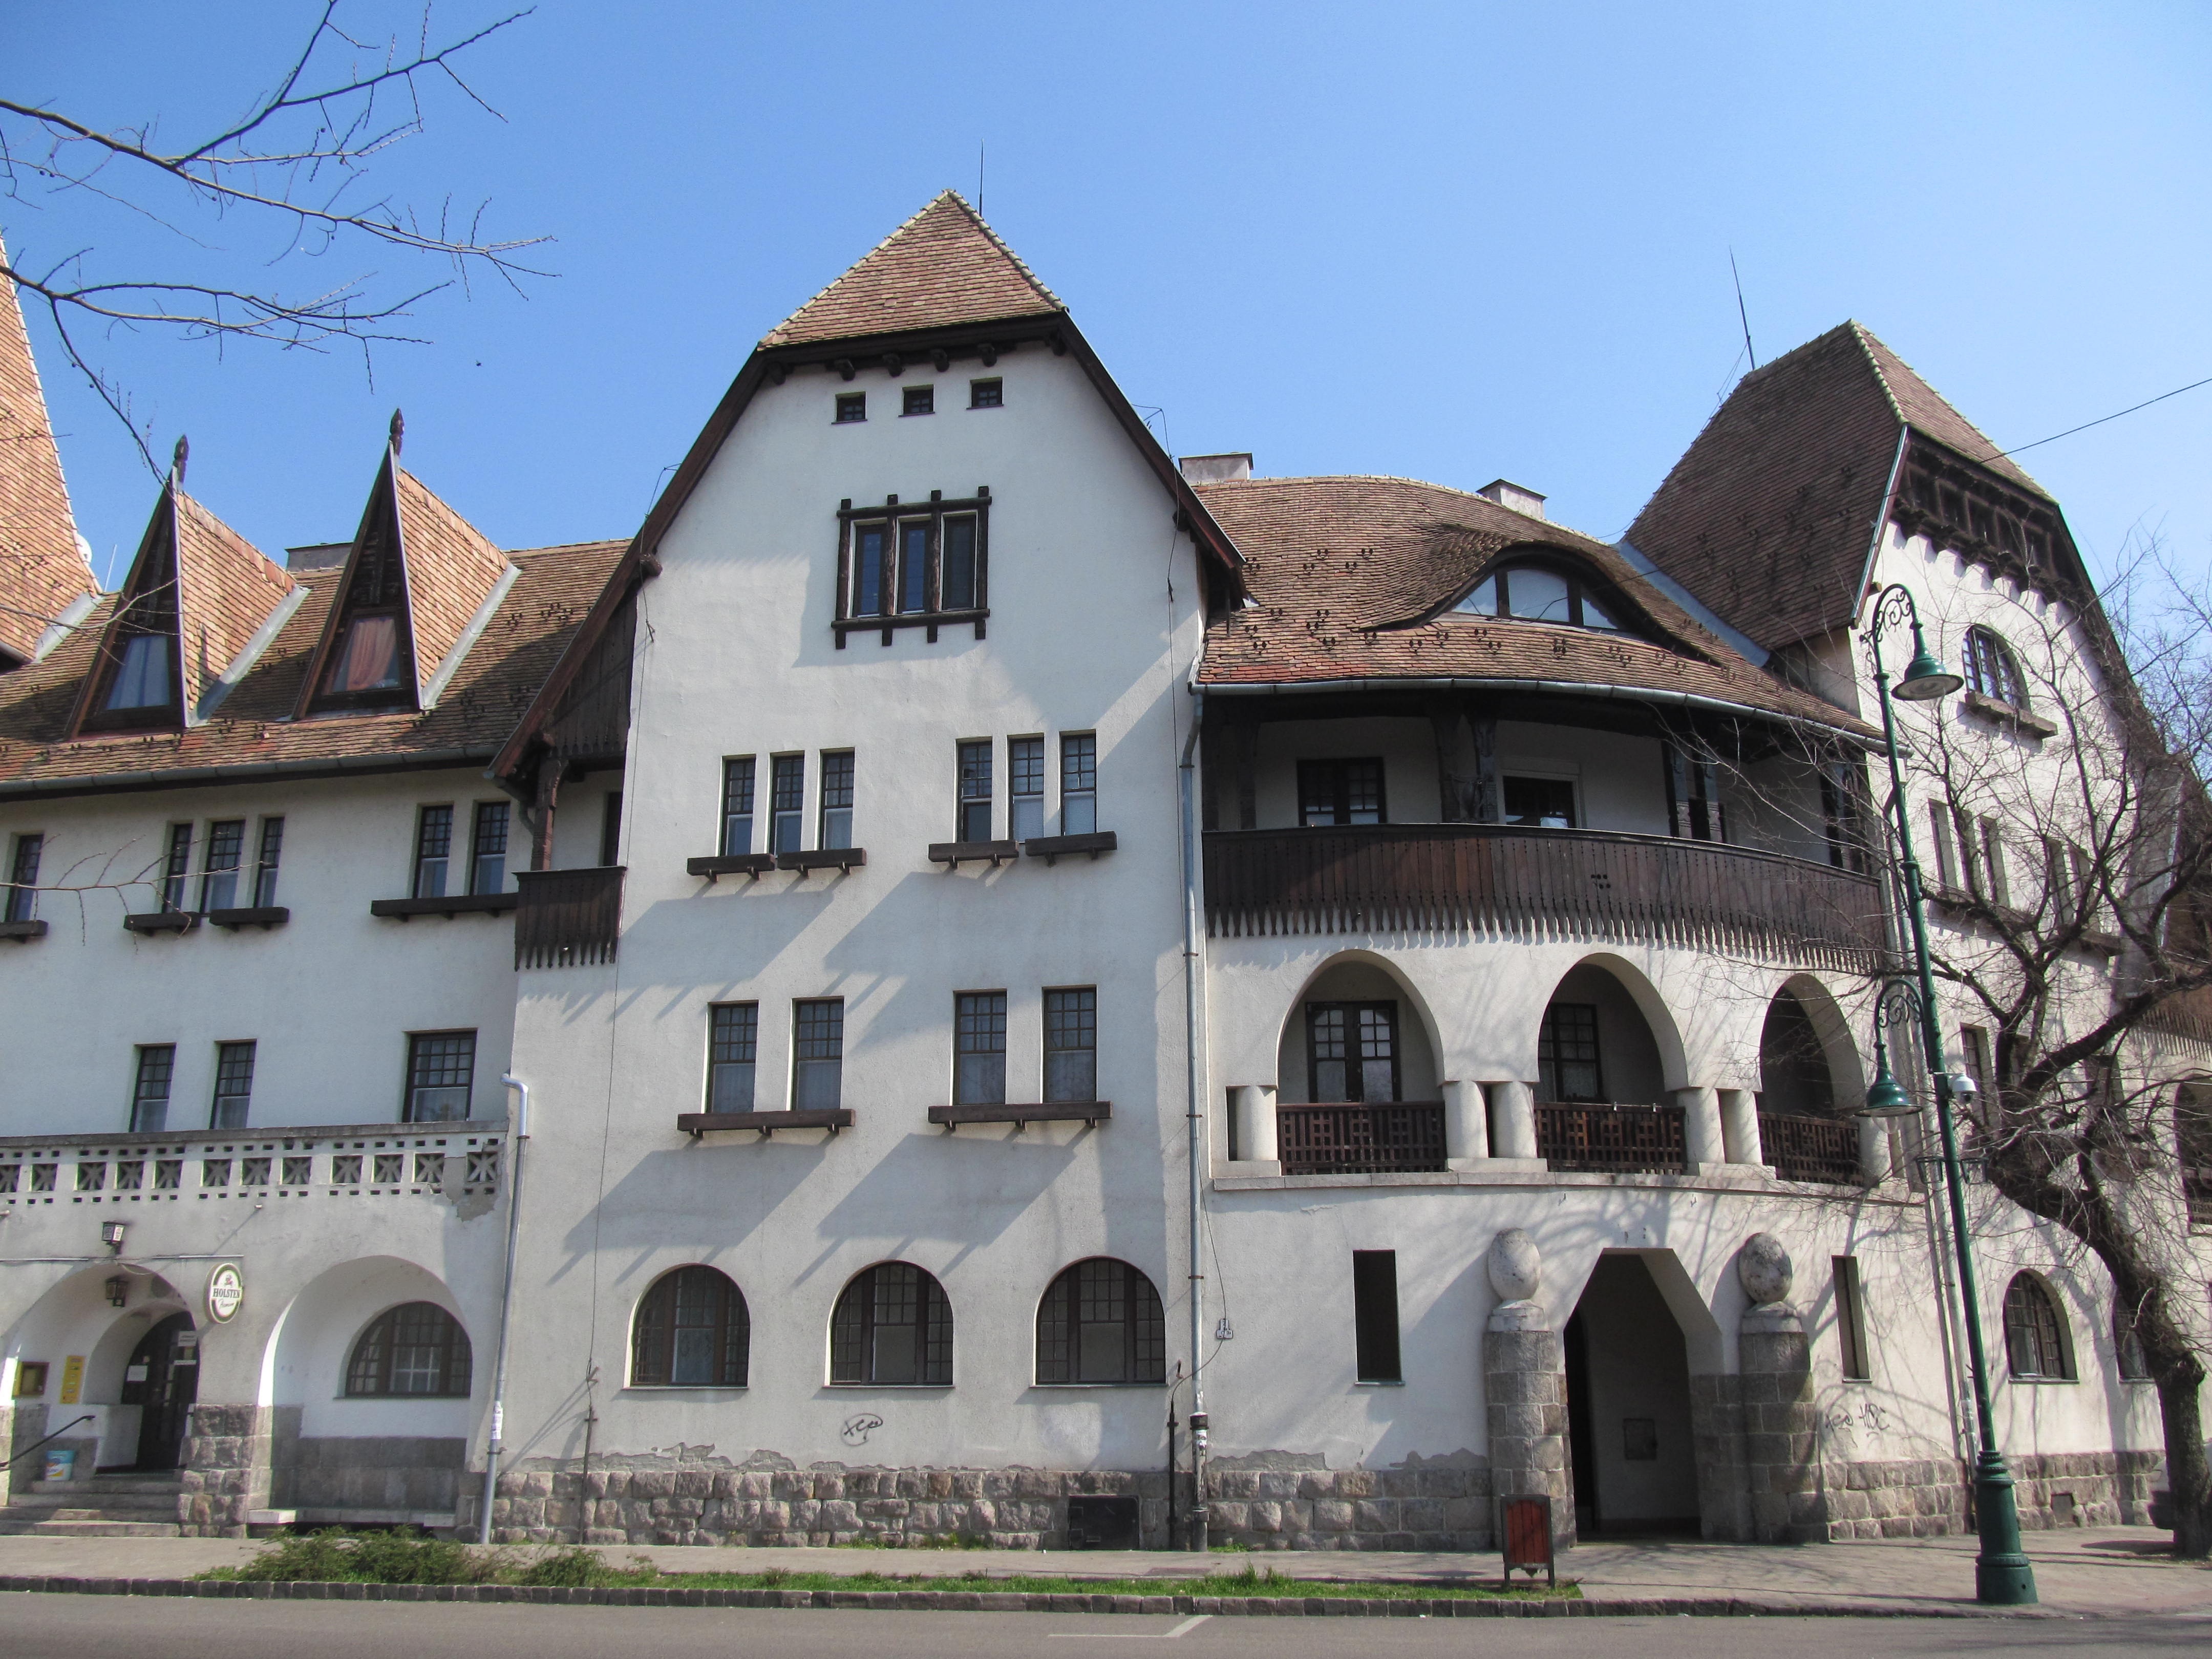
architecture, villa, mansion, house, town, building, chateau, palace, square, facade, property, monastery, budapest, synagogue, estate, neighbourhood, manor house, among friends